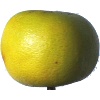
Label: pomelo_sweetie